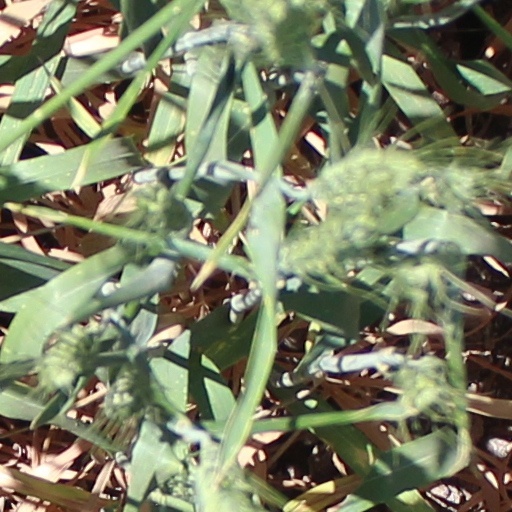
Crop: wheat